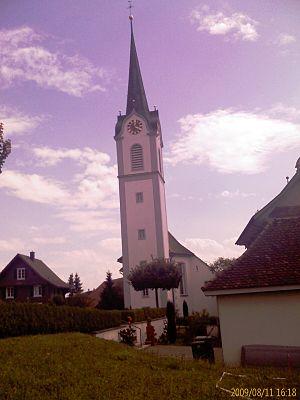
Abtwil est une commune suisse du canton d'Argovie dans le district de Muri.